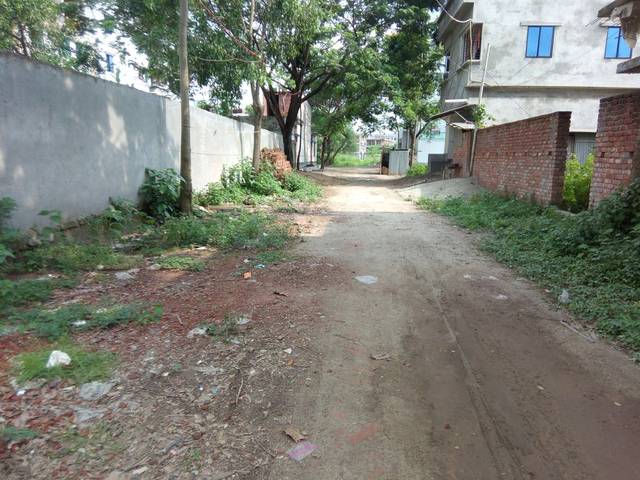
Region: Bangladesh
Coordinates: 23.752, 90.3422